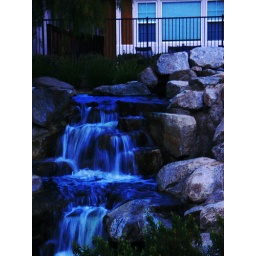
This is like kinda behind my house near the lake by my house :)